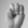
ASL letter: M